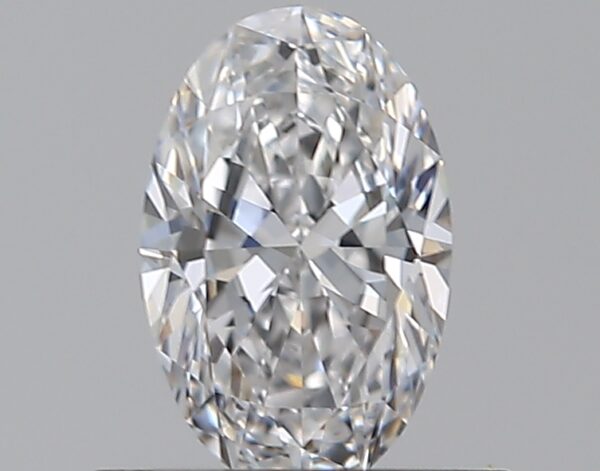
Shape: oval
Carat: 0.53
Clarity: VS2
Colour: D
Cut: EX
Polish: EX
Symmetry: VG
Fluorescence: N
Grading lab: GIA
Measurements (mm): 6.82 x 4.38 x 2.67